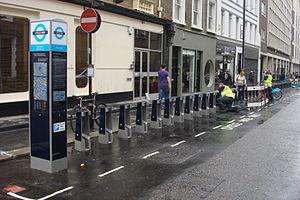
BIXI est le système de vélos en libre-service de la Ville de Montréal créé en mai 2009 et opéré par BIXI Montréal. Le service BIXI propose 7430 vélos répartis sur 610 stations installées sur l'île de Montréal, Longueuil et Laval.
Santander Cycles est le système de vélos en libre-service de Londres, disponible depuis le 30 juillet 2010. Il était appelé Barclays Cycle Hire jusqu’en avril 2015. Il est géré par le groupe Serco pour le compte de TfL, l'autorité organisatrice des transports de la capitale britannique. Le service, qui offre 8 300 vélos répartis sur 570 stations, avait été utilisé début 2012 pour plus de 10 millions de trajets depuis son lancement.